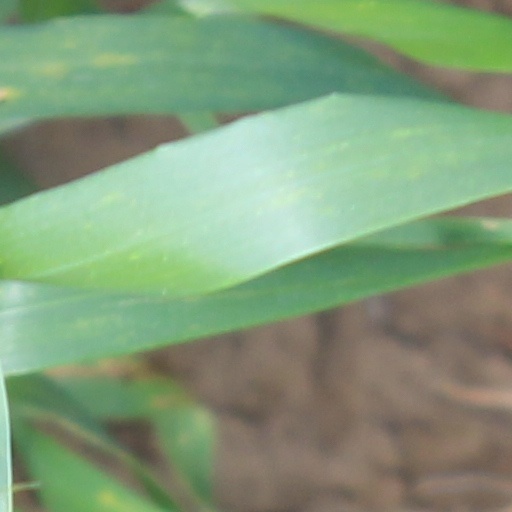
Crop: wheat